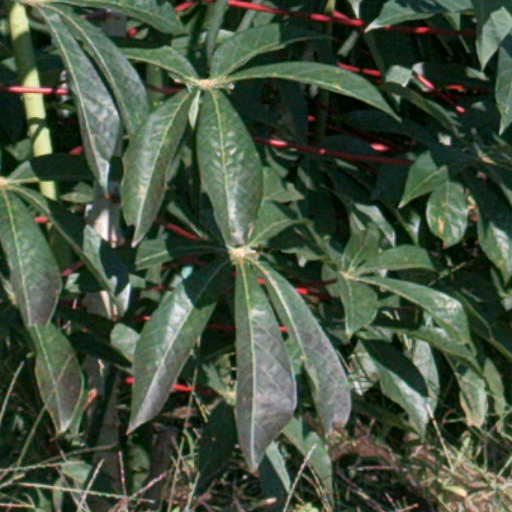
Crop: cassava